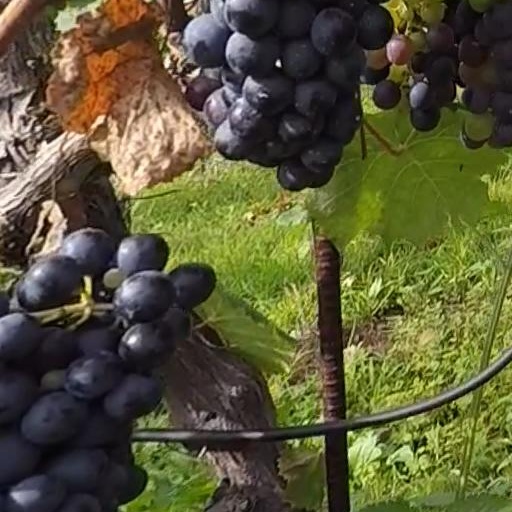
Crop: grape